WCLV

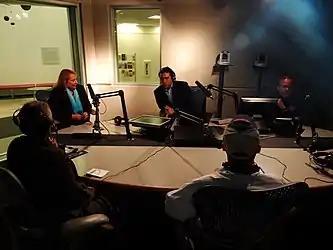
"World Have Your Say" host Ros Atkins (center) broadcasting from WCPN's studios, October 2012.

The settlement came weeks after Cleveland Public Radio saw three longstanding leaders depart during the station's annual board meeting: chairman emeritus Brad Norris, vice president H. Andrew Johnson III and trustee Ben Shouse. Financial statements disclosed during that meeting revealed that WCPN, despite increasing corporate underwriters and listener support, was experiencing deficits after declines in unrestricted foundation grants. The station's news department was affected the most, with news director Vivian Goodman leaving to join WERE and a resulting three-person staff that primarily worked on "After Nine" and news inserts on "Morning Edition"; by comparison, WKSU featured local newscasts throughout the day and oriented coverage to include Cleveland. The Ohio State Legislature drafted their 1989 state budget with no funding towards WCPN but to Cleveland State University, which was to direct the funds to the station via a partnership; this was arranged to prevent a "free-for-all" with other Ohio public broadcasters. This, in turn, led WCPN to rely significantly more on membership donations via pledge drives, boasting a base of 8,000 supporters by 1993.